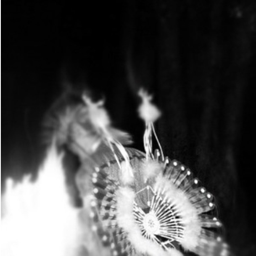
summer nights around the bonfire